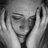
Emotion: neutral